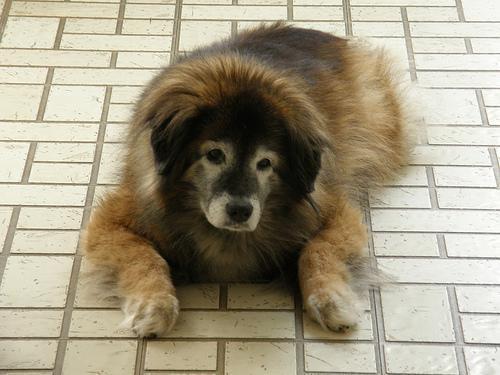
leonberger